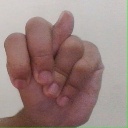
अक्षर: न